Metropolitan Opera

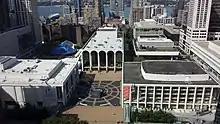
Metropolitan Opera and Lincoln Center

The Metropolitan Opera is an American opera company based in New York City, currently resident at the Metropolitan Opera House at Lincoln Center, situated on the Upper West Side of Manhattan. Referred to colloquially as the Met, the company is operated by the non-profit Metropolitan Opera Association, with Peter Gelb as the general manager. The company's music director has been Yannick Nézet-Séguin since 2018.